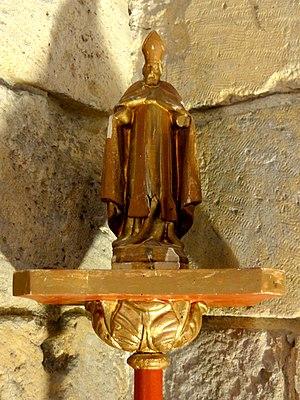
Bâton de confrérie - saint Rieul.
L'église Saint-Rieul est une église catholique paroissiale située à Brenouille, en France. C'est l'une des très rares églises dédiées au premier évêque de Senlis, saint Rieul, qui subsistent dans la région. Les parties les plus anciennes de l'édifice actuel remontent au milieu du XIIᵉ siècle. Ce sont la croisée du transept et le croisillon nord. Les remaniements et agrandissements successifs ont donné à l'édifice un caractère disparate, ce qui fait en partie son intérêt. Le croisillon nord et la chapelle latérale au nord du chœur datent en effet de la fin du XIIᵉ siècle, et le chœur-halle de deux fois deux travées du XIVᵉ siècle. Ces parties affichent de différents stades de l'architecture gothique. La nef et les bas-côtés ont été remplacés par un complexe de style classique au cours des années 1780, et achevés quelques mois avant la Révolution française. L'église Saint-Rieul a été inscrite aux monuments historiques par arrêté du 2 avril 1927, et restaurée en 1962. Elle est affiliée à la paroisse Sainte-Maxence de Pont-Sainte-Maxence.